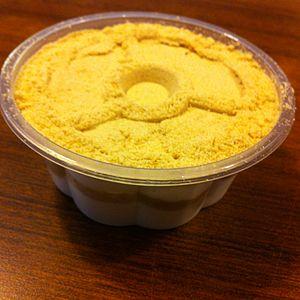
Un pot de serradura macanaise